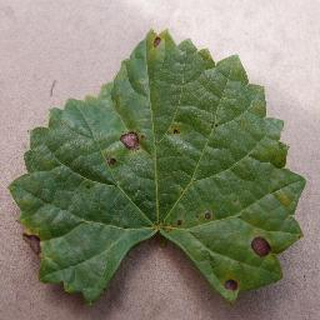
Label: grape_black_rot